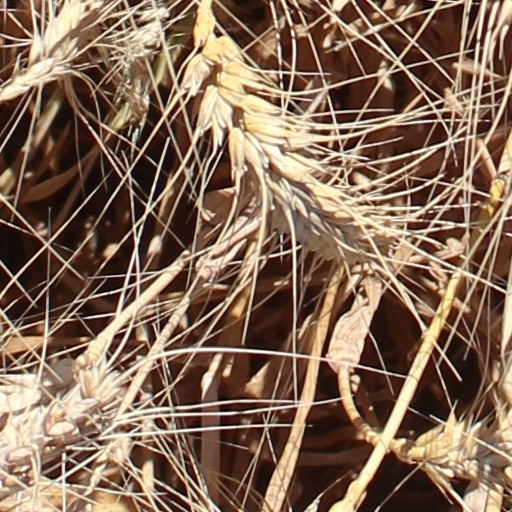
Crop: wheat